Sterilization (microbiology)

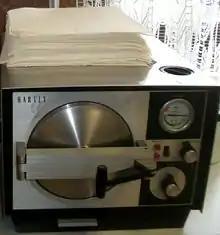
Chemiclav

Chemicals are also used for sterilization. Heating provides a reliable way to rid objects of all transmissible agents, but it is not always appropriate if it will damage heat-sensitive materials such as biological materials, fiber optics, electronics, and many plastics. In these situations, chemicals either in a gaseous or liquid form, can be used as sterilants. While the use of gas and liquid chemical sterilants avoids the problem of heat damage, users must ensure that the article to be sterilized is chemically compatible with the sterilant being used and that the sterilant is able to reach all surfaces that must be sterilized (typically cannot penetrate packaging). In addition, the use of chemical sterilants poses new challenges for workplace safety, as the properties that make chemicals effective sterilants usually make them harmful to humans. The procedure for removing sterilant residue from the sterilized materials varies depending on the chemical and process that is used.